Abdullah Baqui

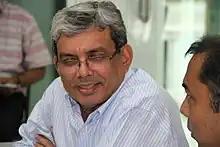
Abdullah H. Baqui (left) at Kumudini Medical College Hospital in 2012

Abdullah H. Baqui is a public health scientist who demonstrated the effectiveness of simple but effective strategies to reduce preventable newborn deaths.